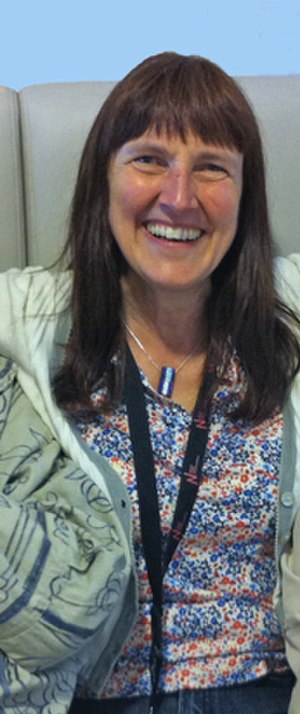
Margunn Bjørnholt
Margunn Bjørnholt er en norsk sociolog, økonom og forskningsprofessor ved Nasjonalt kunnskapssenter om vold og traumatisk stress.